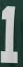
Number: 1